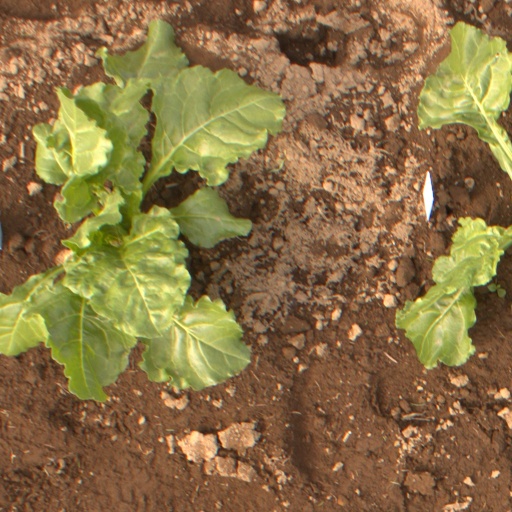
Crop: sugar beet